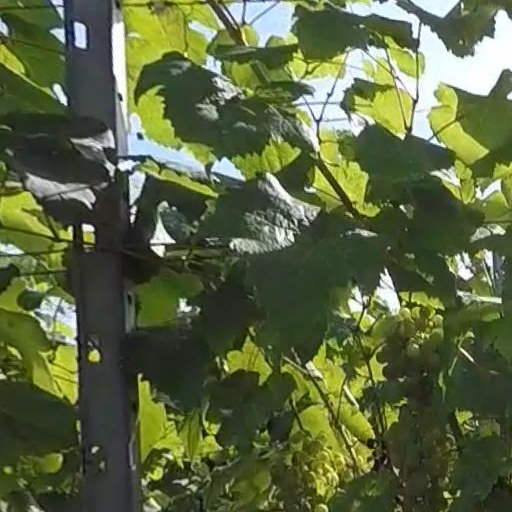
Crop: grape